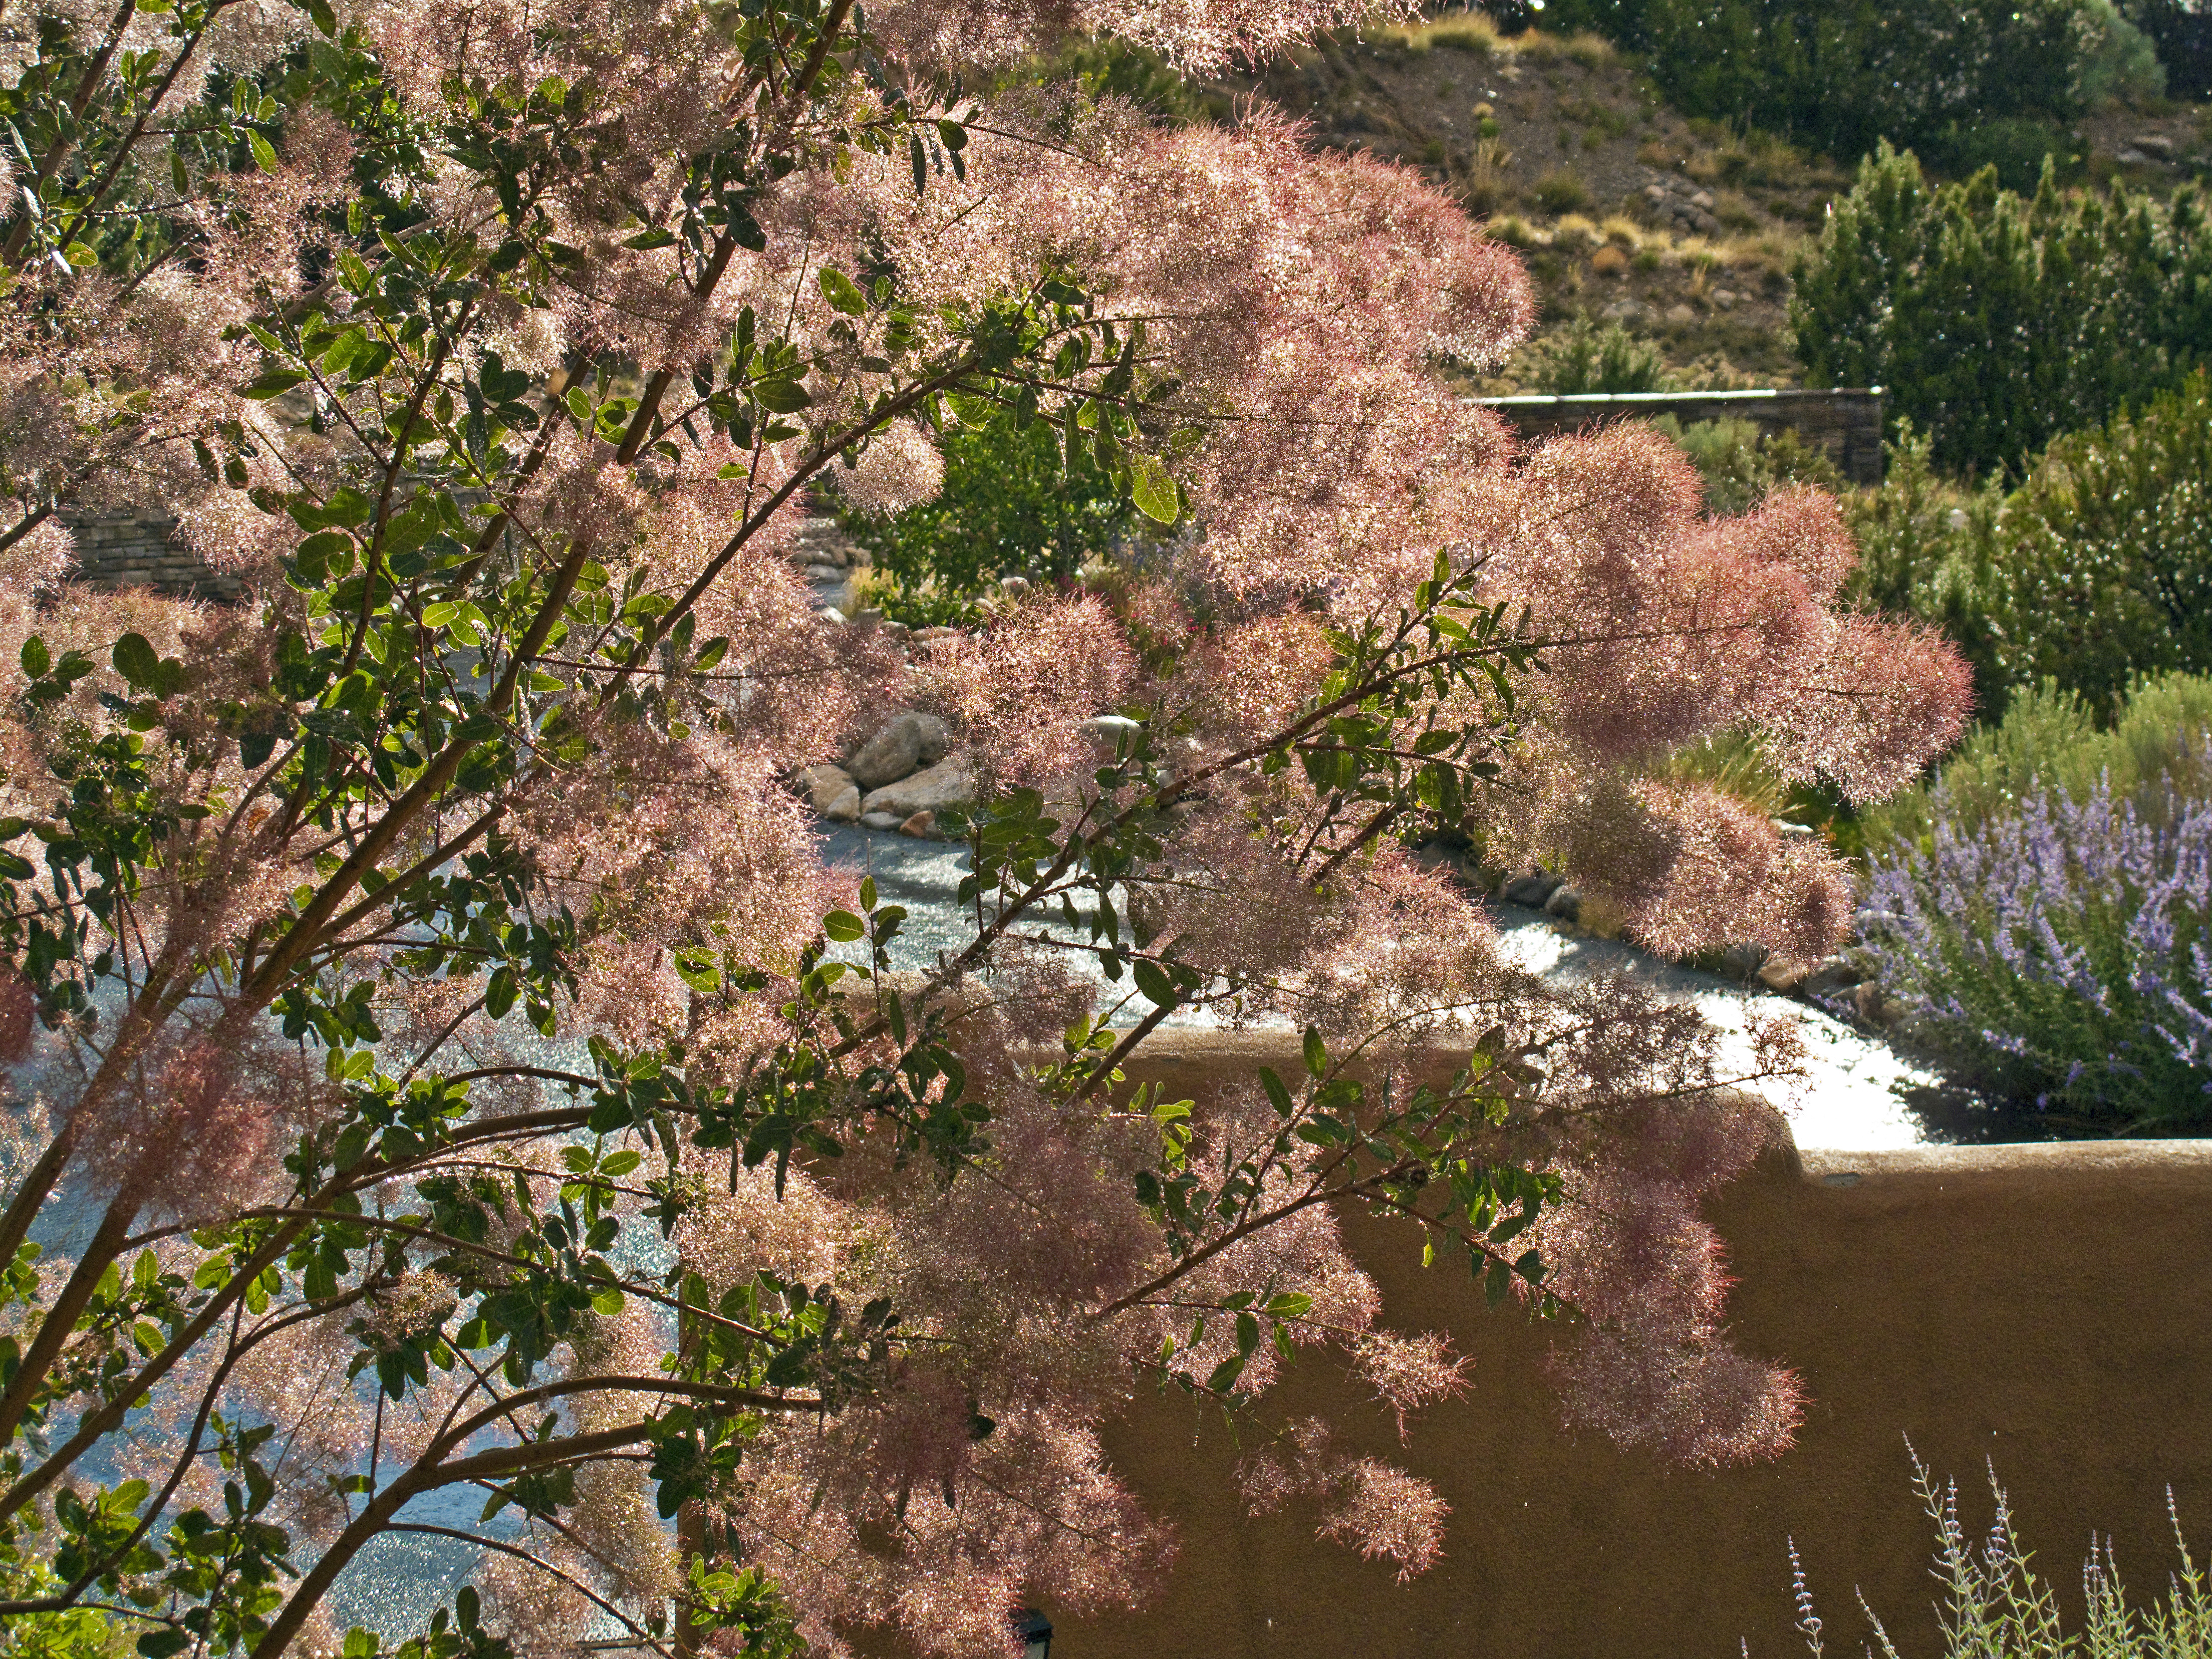
tree, blossom, plant, leaf, flower, pond, spring, autumn, botany, garden, flora, cherry blossom, shrub, woody plant, land plant